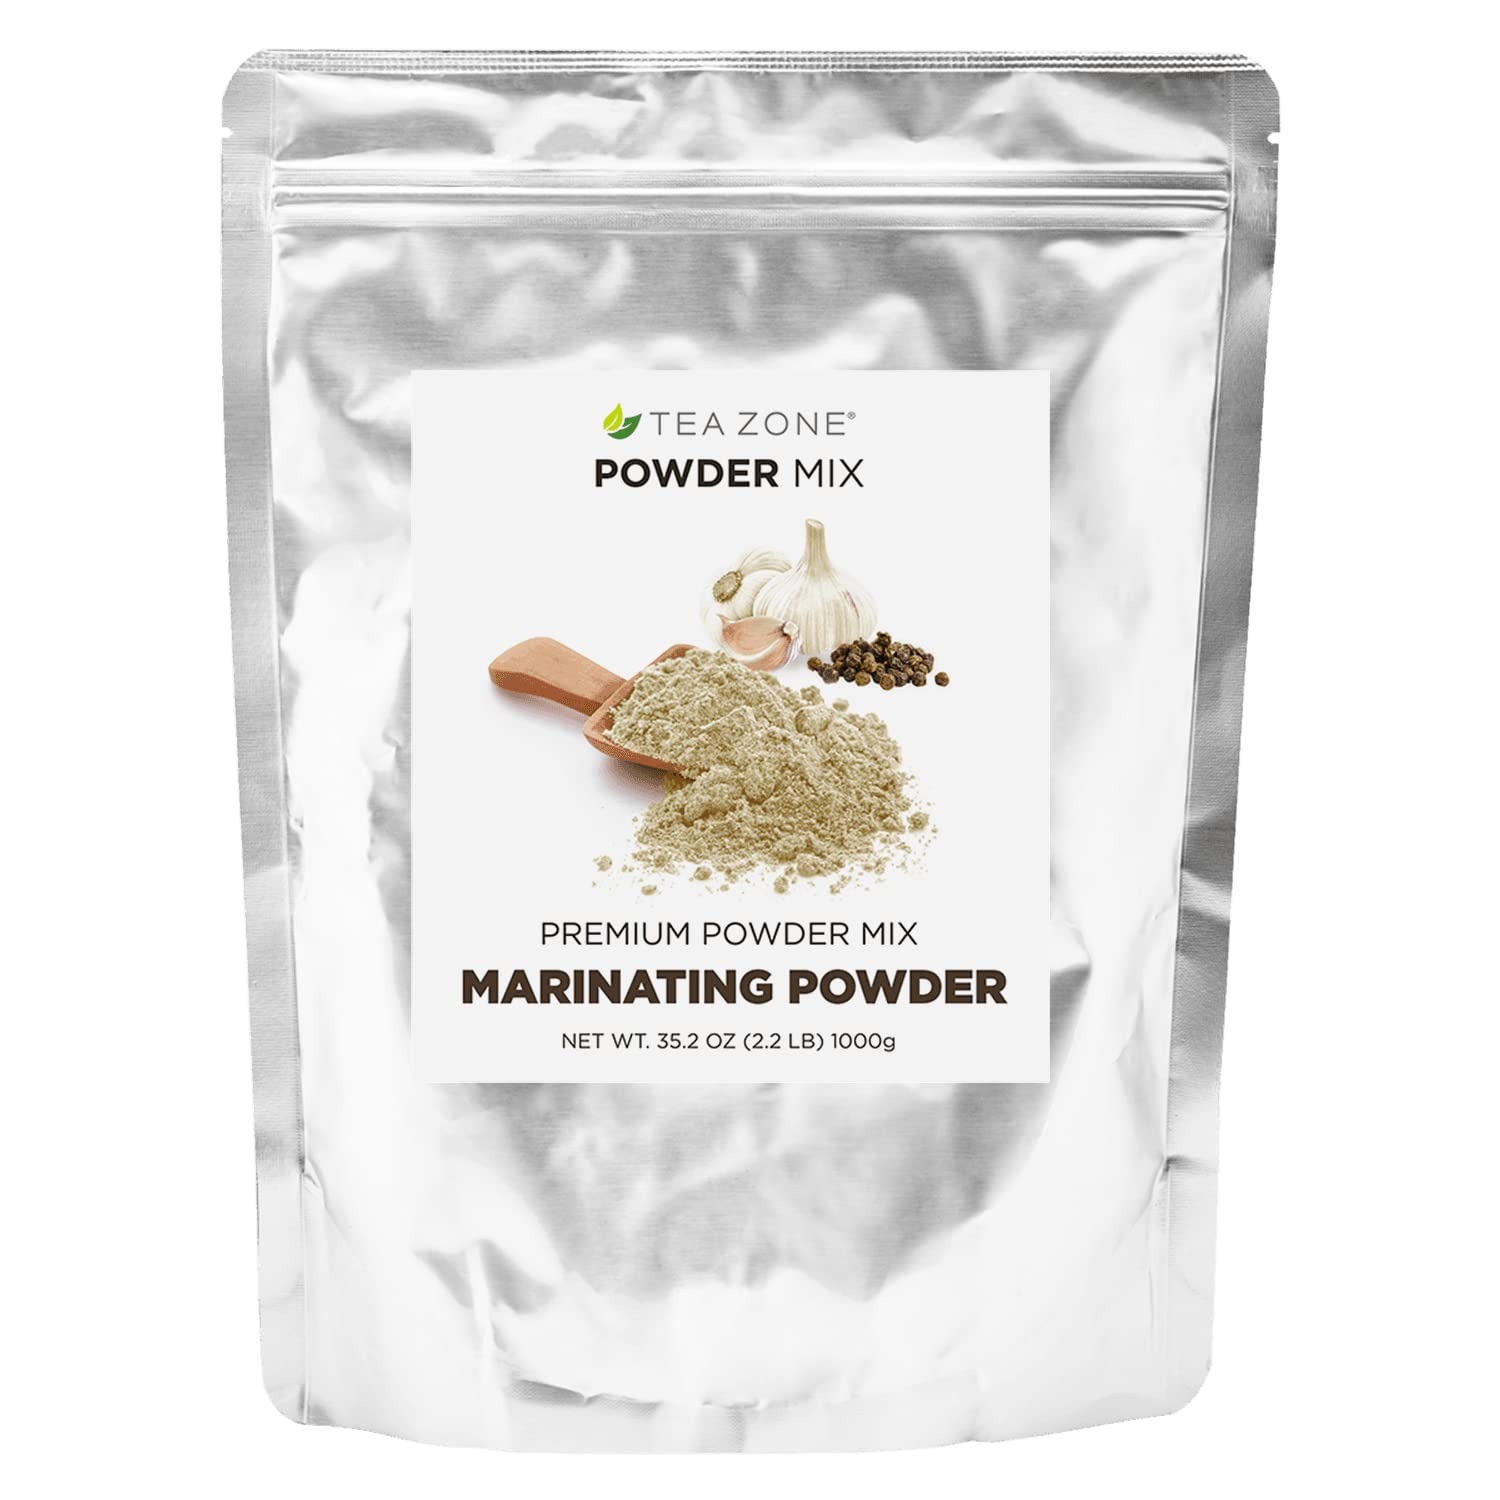
Item Name: Tea Zone 2.2 lb Marinating Powder
Bullet Point 1: Unit Sold By: Bag (2.2 lbs)
Bullet Point 2: Salt, Spices, MSG, Sugar, Pepper,
Bullet Point 3: Garlic Powder, Onion Powder, Chili Powder
Value: 2.2
Unit: pound

Price: 29.7